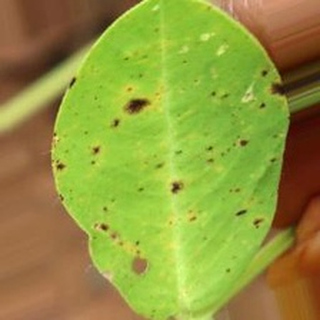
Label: groundnut_late_leaf_spot